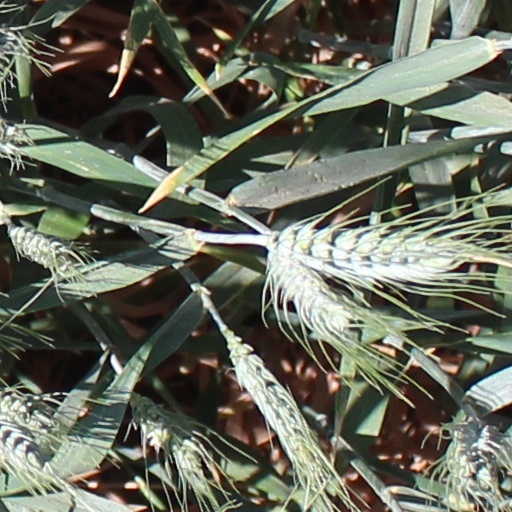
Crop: wheat